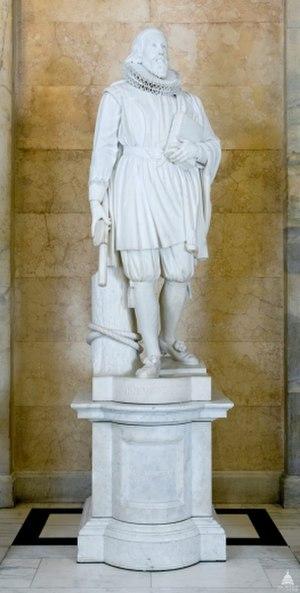
Le National Statuary Hall Collection des États-Unis d'Amérique est une collection de statues données individuellement par chacun des 50 États dans le but d'honorer deux de leurs plus honorables citoyens. Initialement située dans le Old Hall de la Chambre des représentants, une partie de la collection fut étendue autour du Capitole des États-Unis.